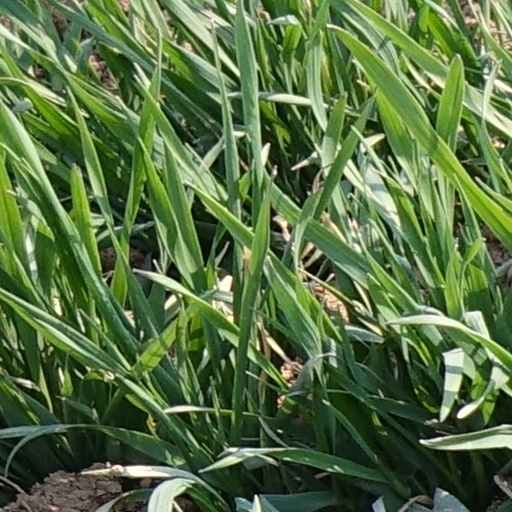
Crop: wheat